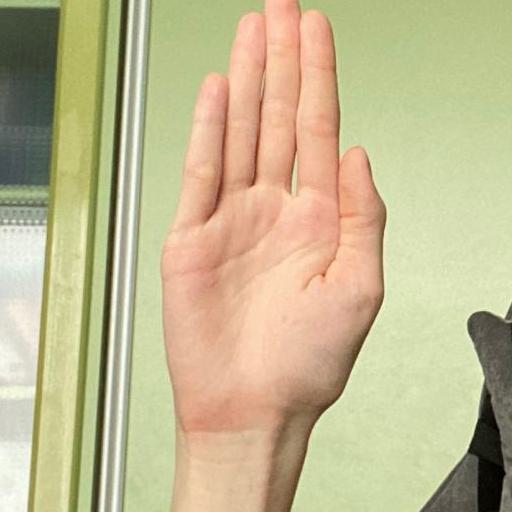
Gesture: stop